Christian Schibsted

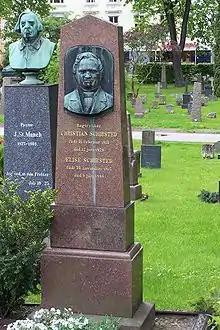
Christian Schibsted's headstone

Christian Michael Schibsted (21 February 1812 – 17 June 1878) was a Norwegian printer and publisher, known for establishing Schibsted Forlag and "Aftenposten".